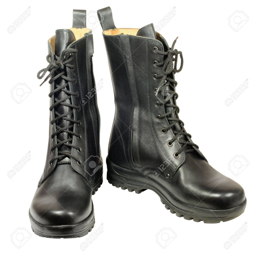
the military high boots on a white background .